Southern Tang conquest of Min

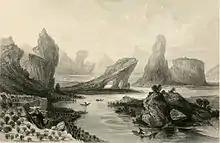
The Wuyi Mountains of modern Fujian. The Southern Tang campaign against Wang Yanzheng took place nearby.

Zha Wenhui (查文徽) was appointed to lead the Southern Tang invasion. A merchant gave valuable intelligence on traversing the mountainous terrain of Min. In early 945 the Southern Tang armies began to cross into Min territory. Wang Yanzheng enlisted Yang Sigong to lead the counterattack the Southern Tang.